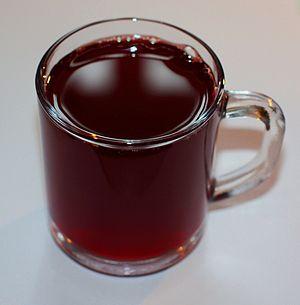
L'Airelle rouge également appelée Airelle vigne du Mont Ida, Airelle à fruits rouges, Airelle à pomme de terre ou berry est un sous-arbrisseau du genre Vaccinium de la famille des Ericaceae.